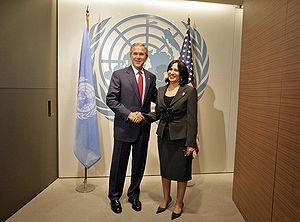
Cheikha Haya Rashed Al-Khalifa, née le 18 octobre 1952, a exercé les fonctions de présidente de la 61ᵉ session de l'assemblée générale des Nations unies, à partir du 12 septembre 2006.